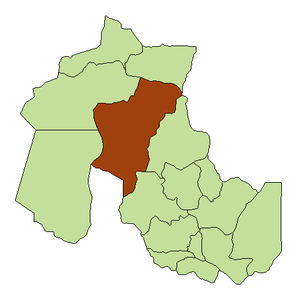
La Laguna de Guayatayoc est une étendue d'eau salée d'Argentine, située dans le sud du département de Cochinoca de la province de Jujuy, c’est-à-dire à l'extrême nord-ouest du pays.